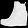
Label: Ankle boot